Colossus of the Arena

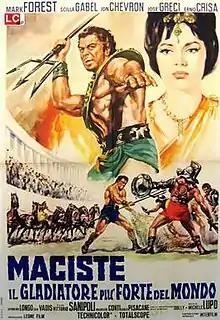

Colossus of the Arena (also known as "Death on the Arena") is a 1962 Italian peplum film directed by Michele Lupo and starred by Mark Forest.